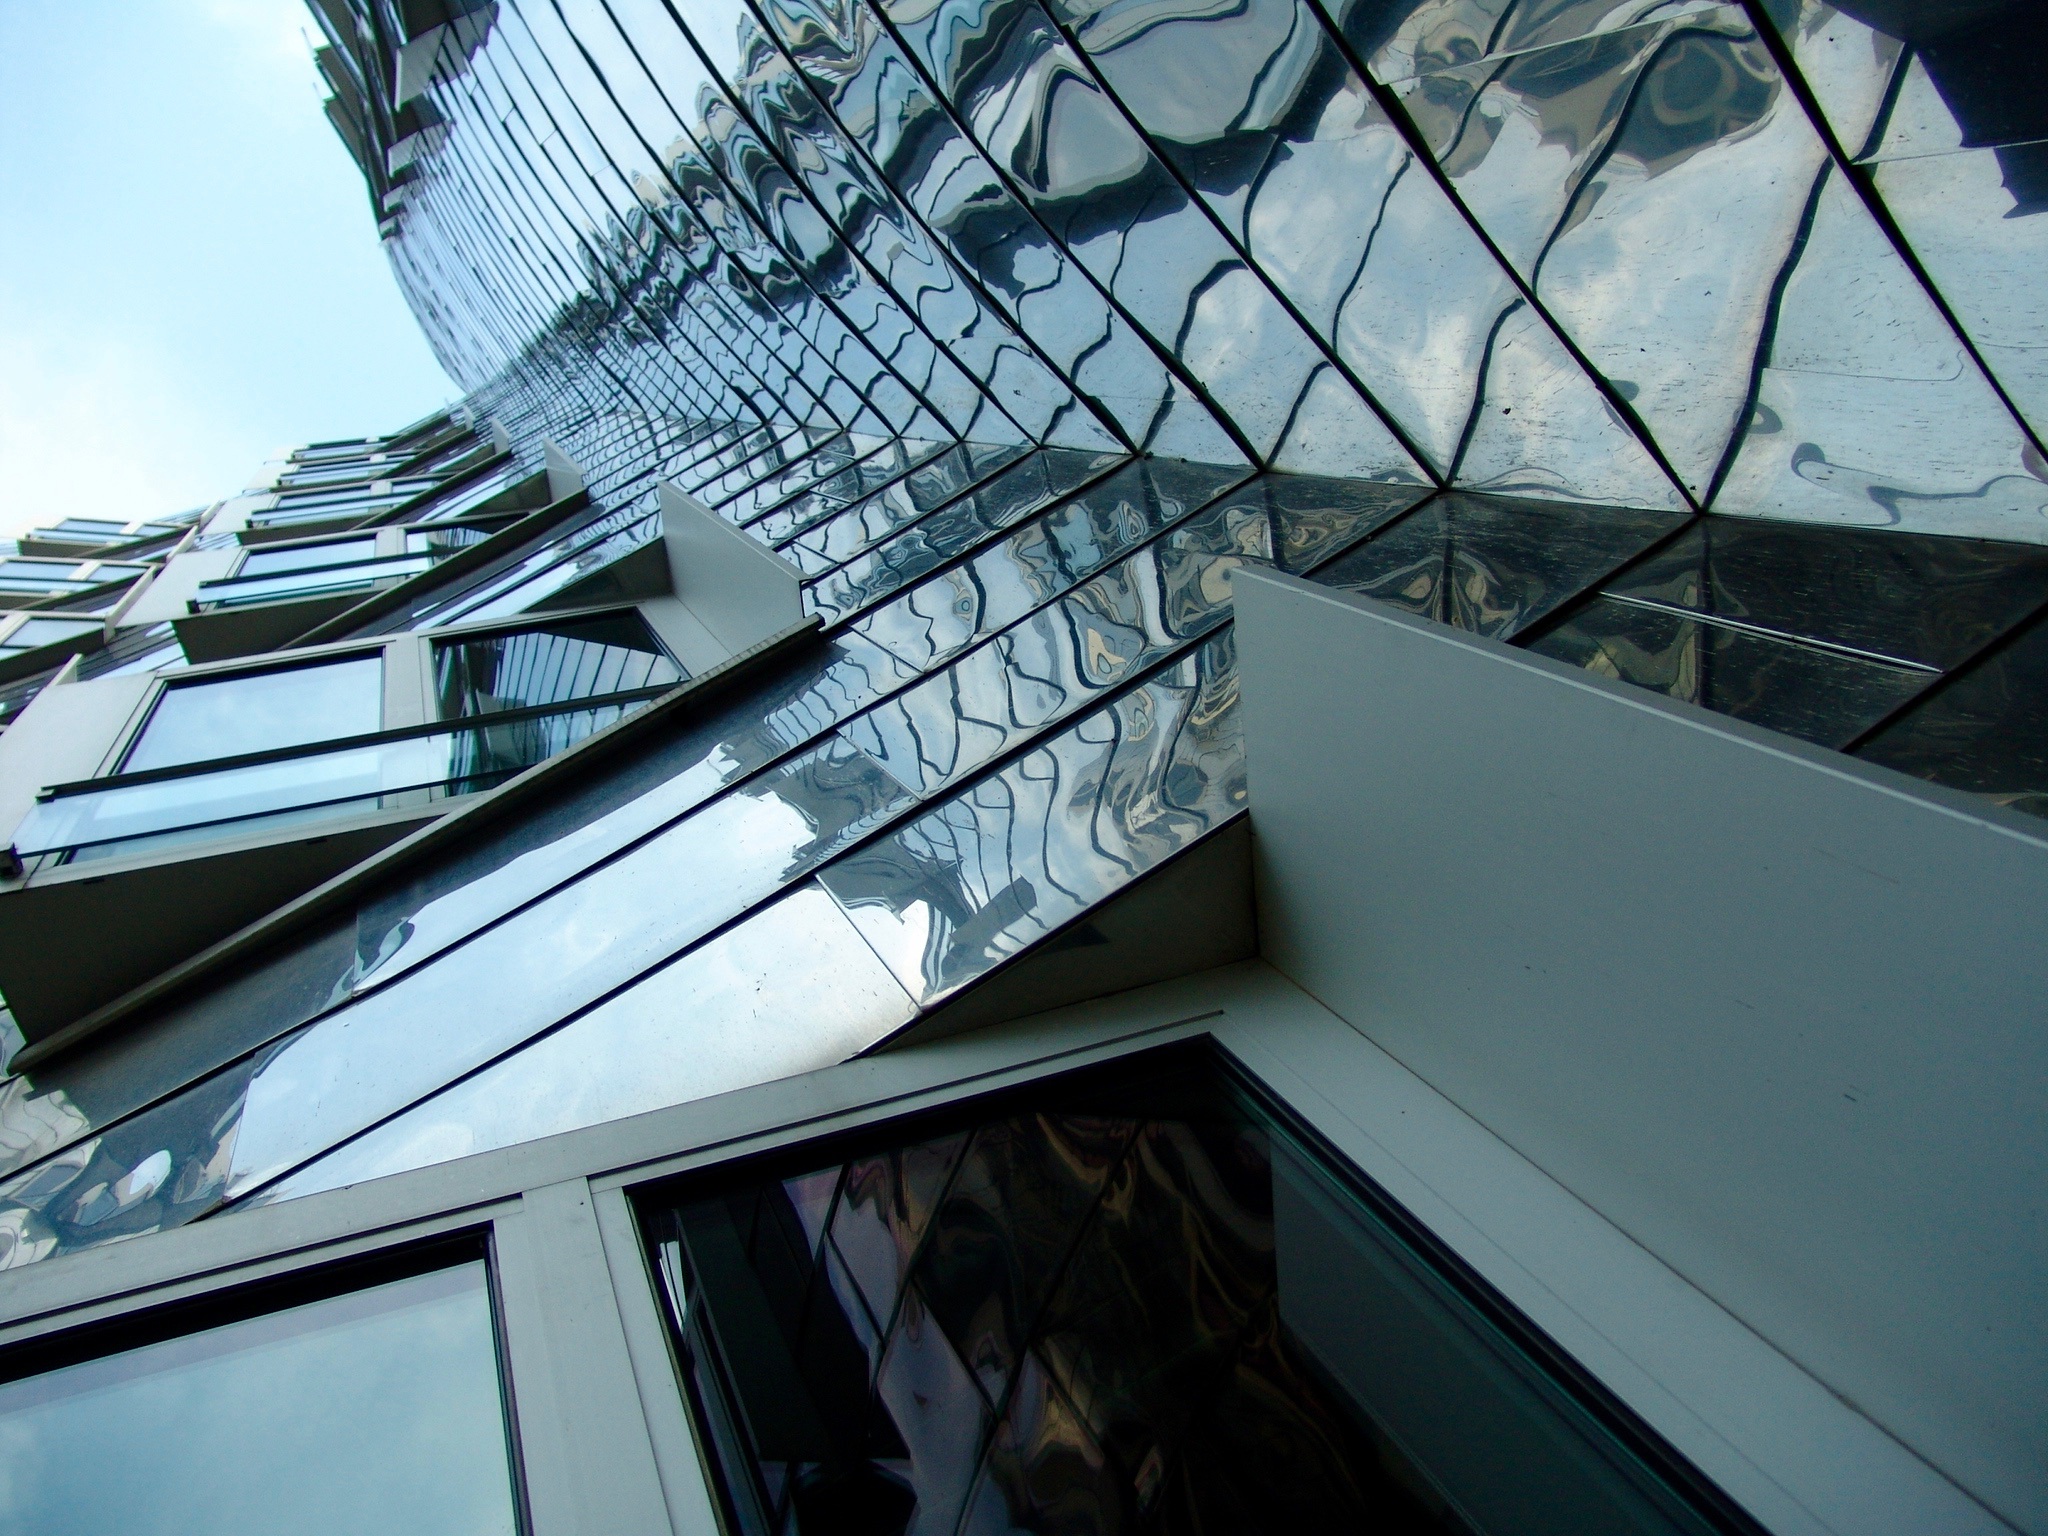
architecture, window, glass, building, skyscraper, geometric, reflection, vehicle, metal, facade, modern, office building, interior design, art, design, gloss, dusseldorf, daylighting